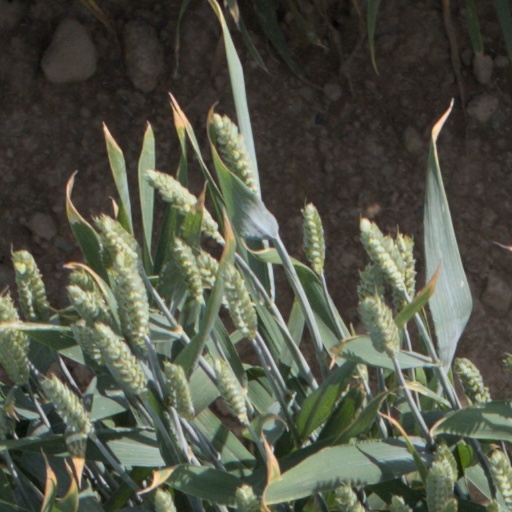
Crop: wheat